30th Hong Kong Film Awards

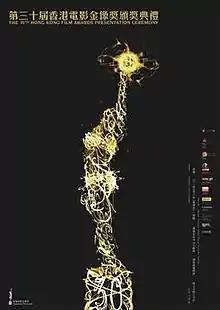

The film "Detective Dee and the Mystery of the Phantom Flame", received the most nominations (13) and won most awards (6). The Best Film went to "Gallants". The highlights of the year were some clips of past Hong Kong Film Awards played during the ceremony, and in the presentation of giving the Best Director Award by Chow Yun-fat.